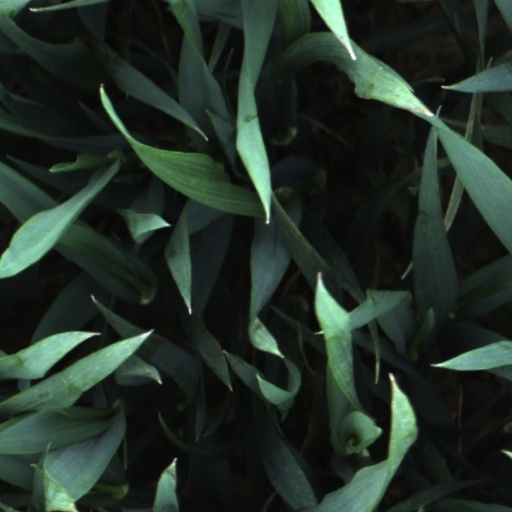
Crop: wheat